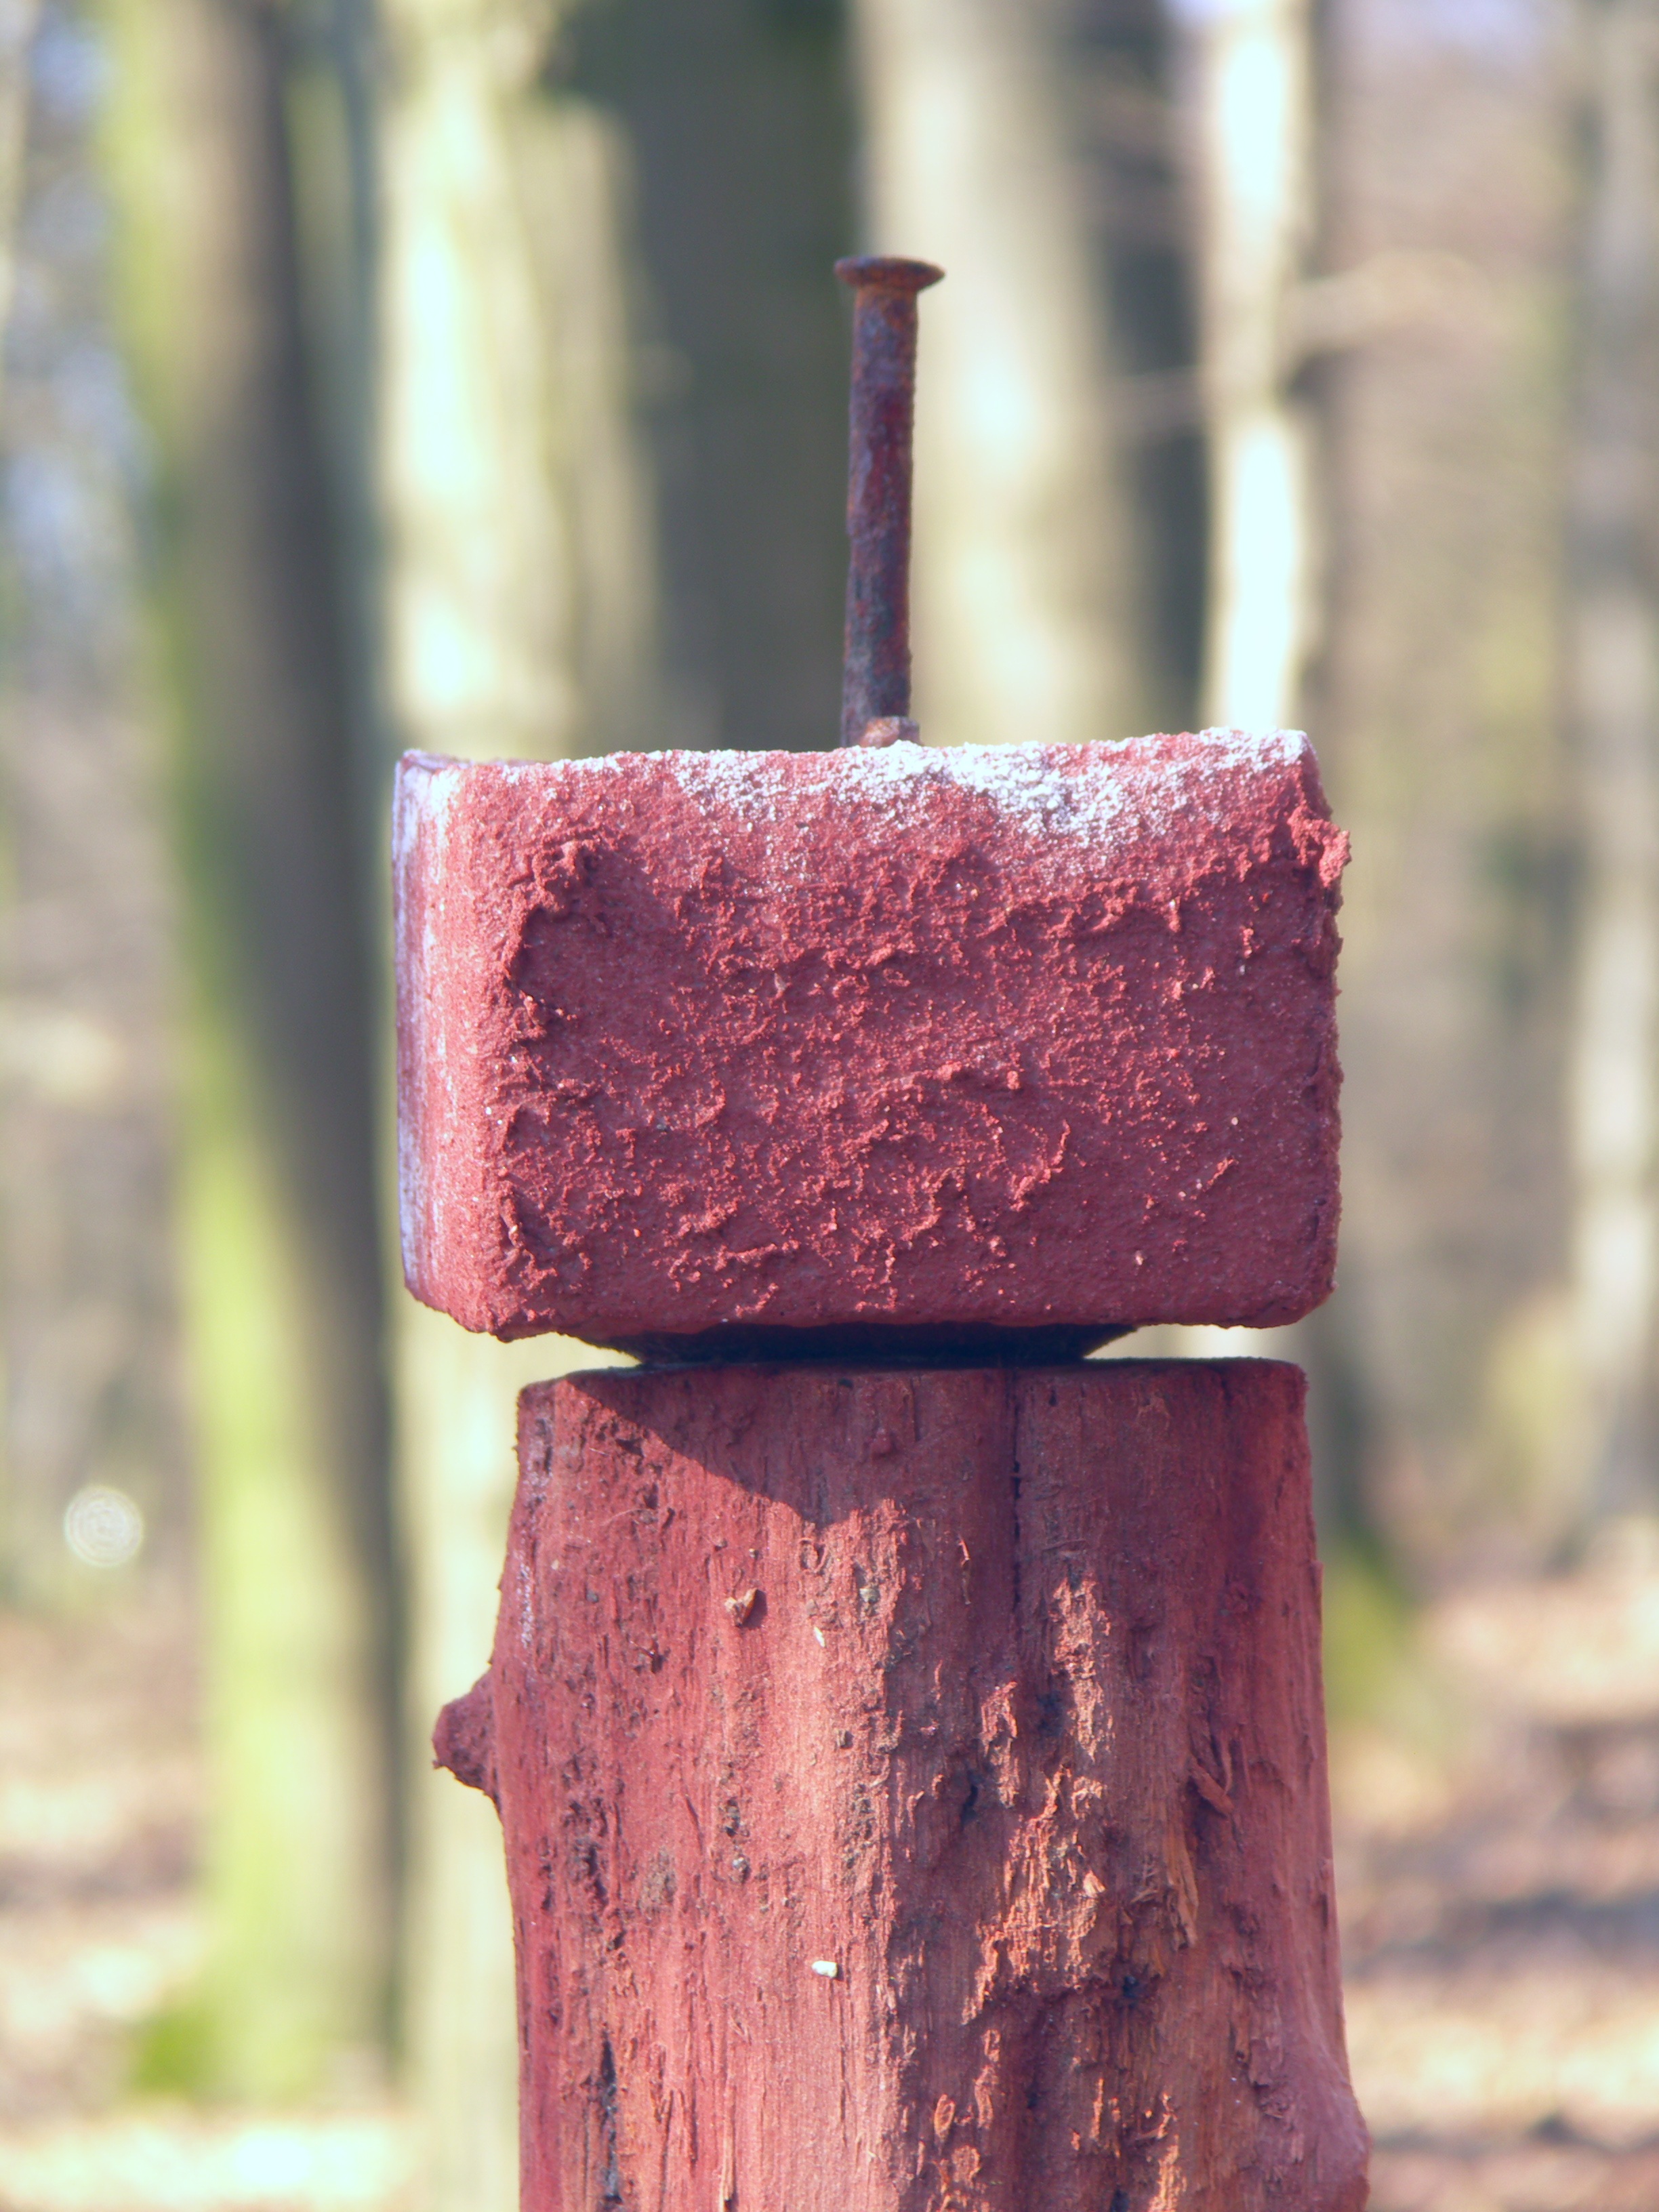
tree, forest, wood, trunk, stone, red, soil, brick, lighting, nail, material, man made object